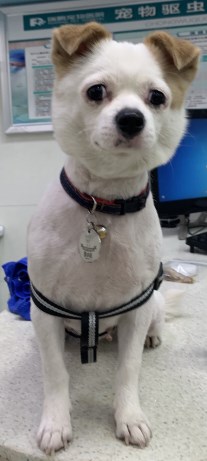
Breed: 420-n000124-Chihuahua